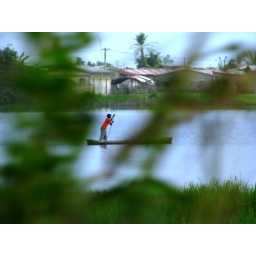
A young boy punting across a lake in Benin